Greenstick fracture

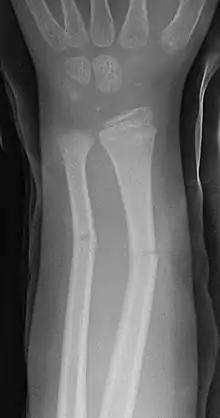
Greenstick fractures on X-ray.

A greenstick fracture is a partial bone break that typically occurs in children due to their more flexible and resilient bone composition. This fracture pattern is characterized by a break on one side of the bone while the other side remains intact and bends, similar to breaking a young, green tree branch. Greenstick fractures most commonly affect the long bones of the forearm (radius and ulna) but can also occur in other long bones throughout the body. Treatment generally involves immobilization with a cast to allow proper bone healing, though in some cases, it may be necessary to realign the bone before casting.